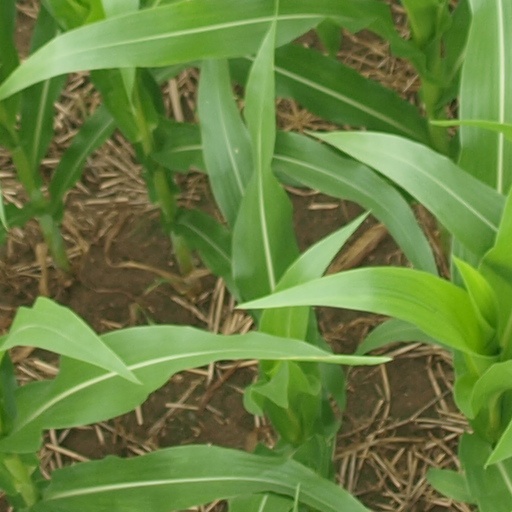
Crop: maize; corn